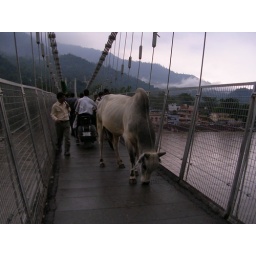
cow on bridge in Rishikesh